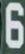
Number: 6